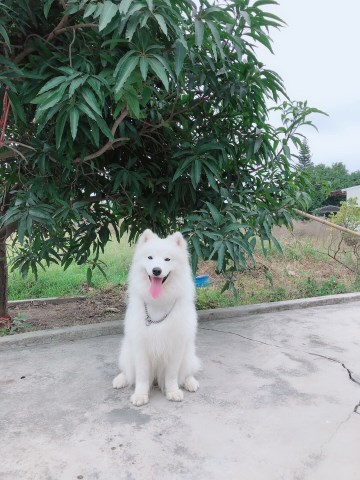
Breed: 2192-n000088-Samoyed